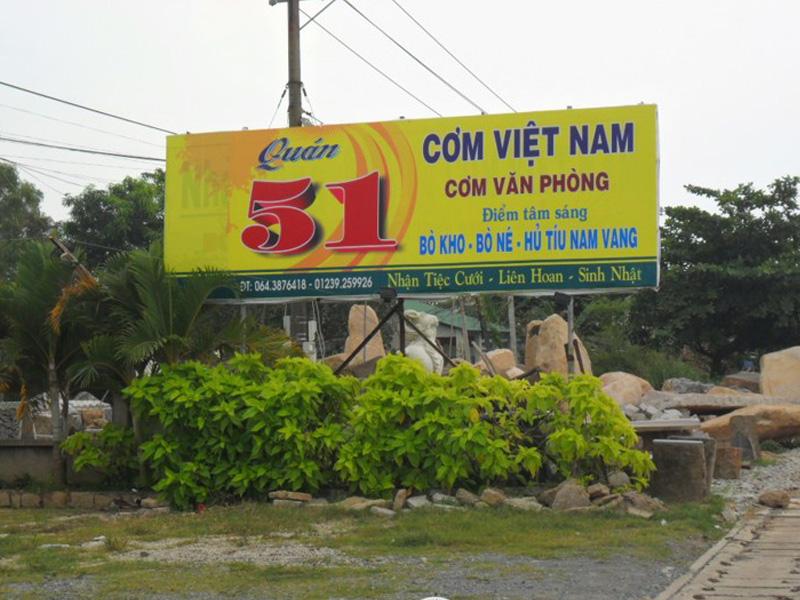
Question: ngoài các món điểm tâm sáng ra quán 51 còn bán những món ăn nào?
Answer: bán cơm việt nam, cơm văn phòng